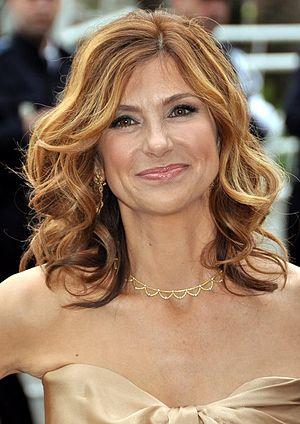
Florence Pernel au festival de Cannes
Florence Pernel est une actrice française née le 30 juin 1966 à Paris.
Le Bazar de la Charité est une mini-série historique française en huit épisodes de 52 minutes, créée par Catherine Ramberg, réalisée par Alexandre Laurent et diffusée pour la première fois à partir du 10 novembre 2019 en Suisse romande sur RTS Un. Elle s’inspire d'un fait réel : l'incendie du Bazar de la Charité survenu en 1897 à Paris.